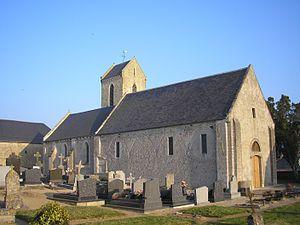
Surrain (Normandie, France). L'église Saint-Martin.
Surrain est une commune française située dans le département du Calvados en région Normandie, peuplée de 158 habitants.